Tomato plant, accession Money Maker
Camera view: bottom (45 deg); turntable rotation: 210 degrees
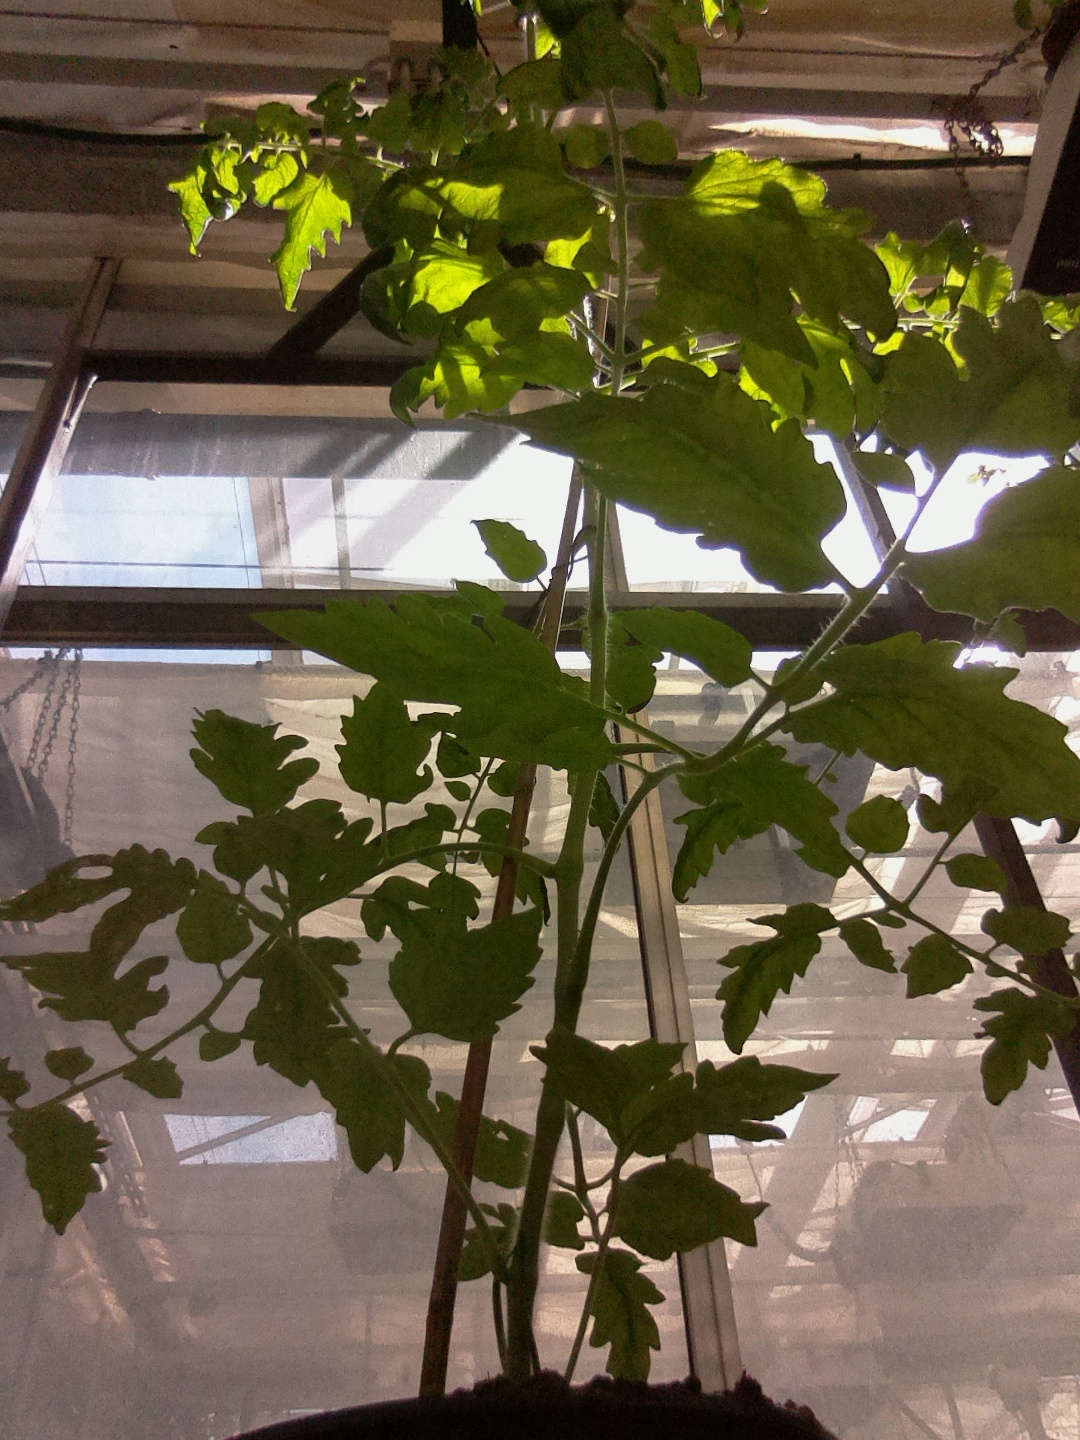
BBCH growth stage 60: First flowers open